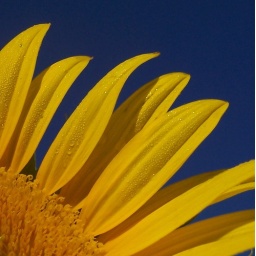
Sunflower in my backyard this morning. I love the blue sky and the dew on the petals!!